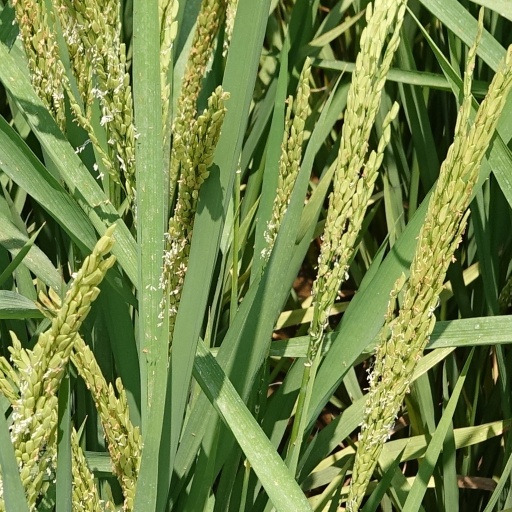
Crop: rice